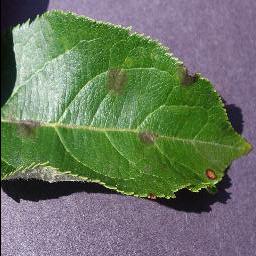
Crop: apple
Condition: scab